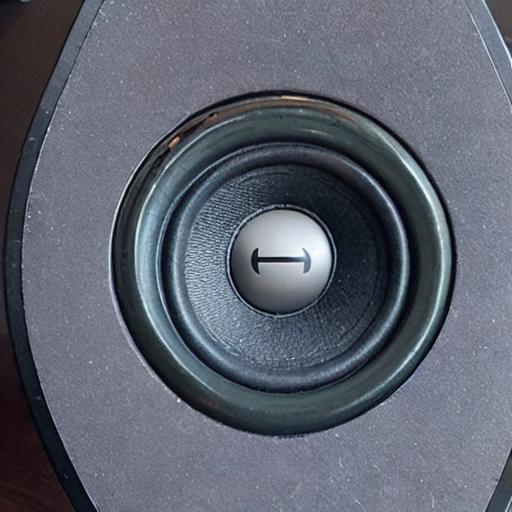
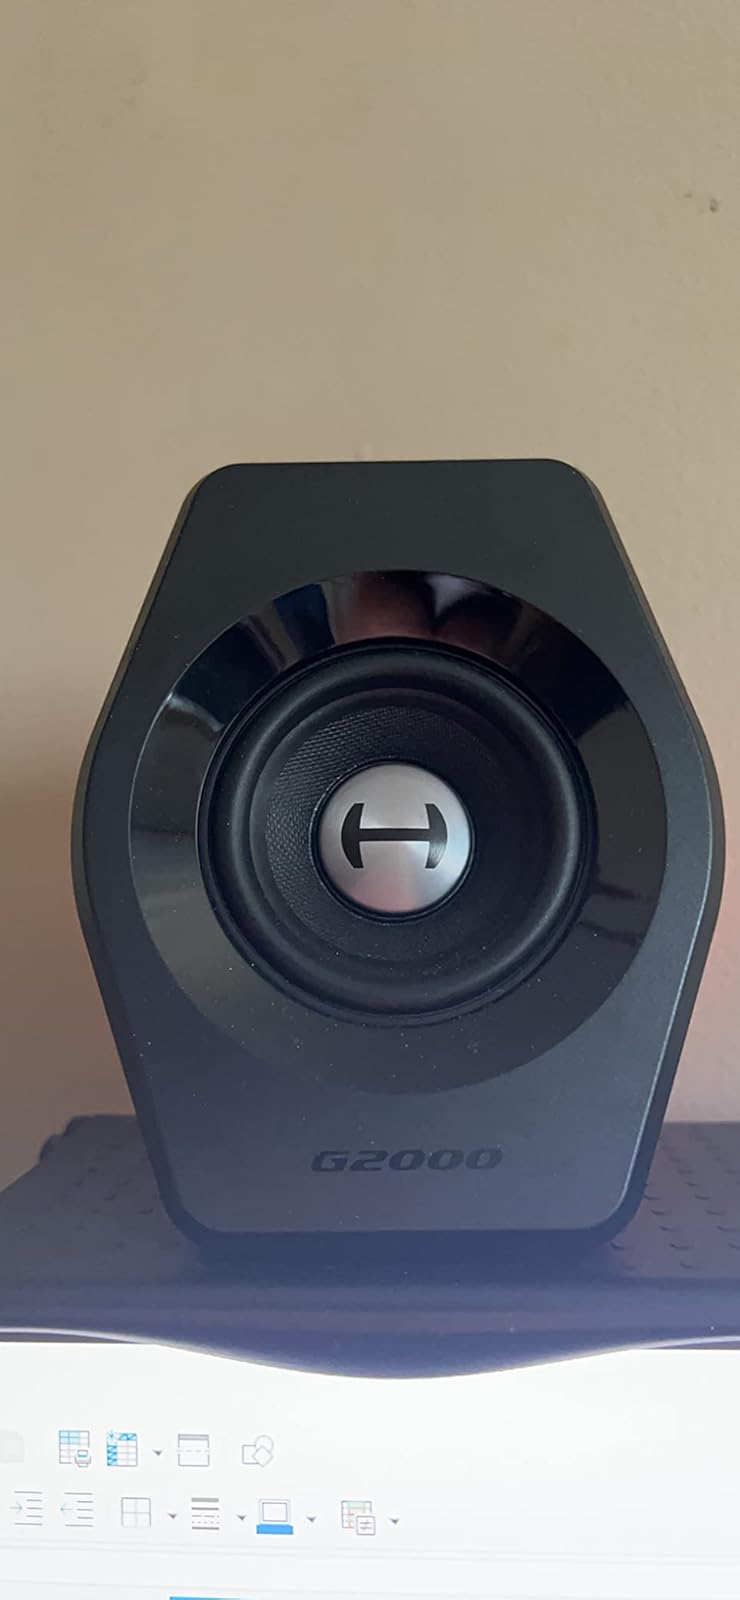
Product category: speaker
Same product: no